Batomorphi

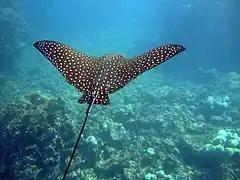

Batomorphi is a division of cartilaginous fishes, commonly known as rays, this taxon is also known as the superorder Batoidea, but the 5th edition of "Fishes of the World" classifies it as the division Batomorphi. They and their close relatives, the sharks, compose the subclass Elasmobranchii. Rays are the largest group of cartilaginous fishes, with well over 600 species in 26 families. Rays are distinguished by their flattened bodies, enlarged pectoral fins that are fused to the head, and gill slits that are placed on their ventral surfaces.